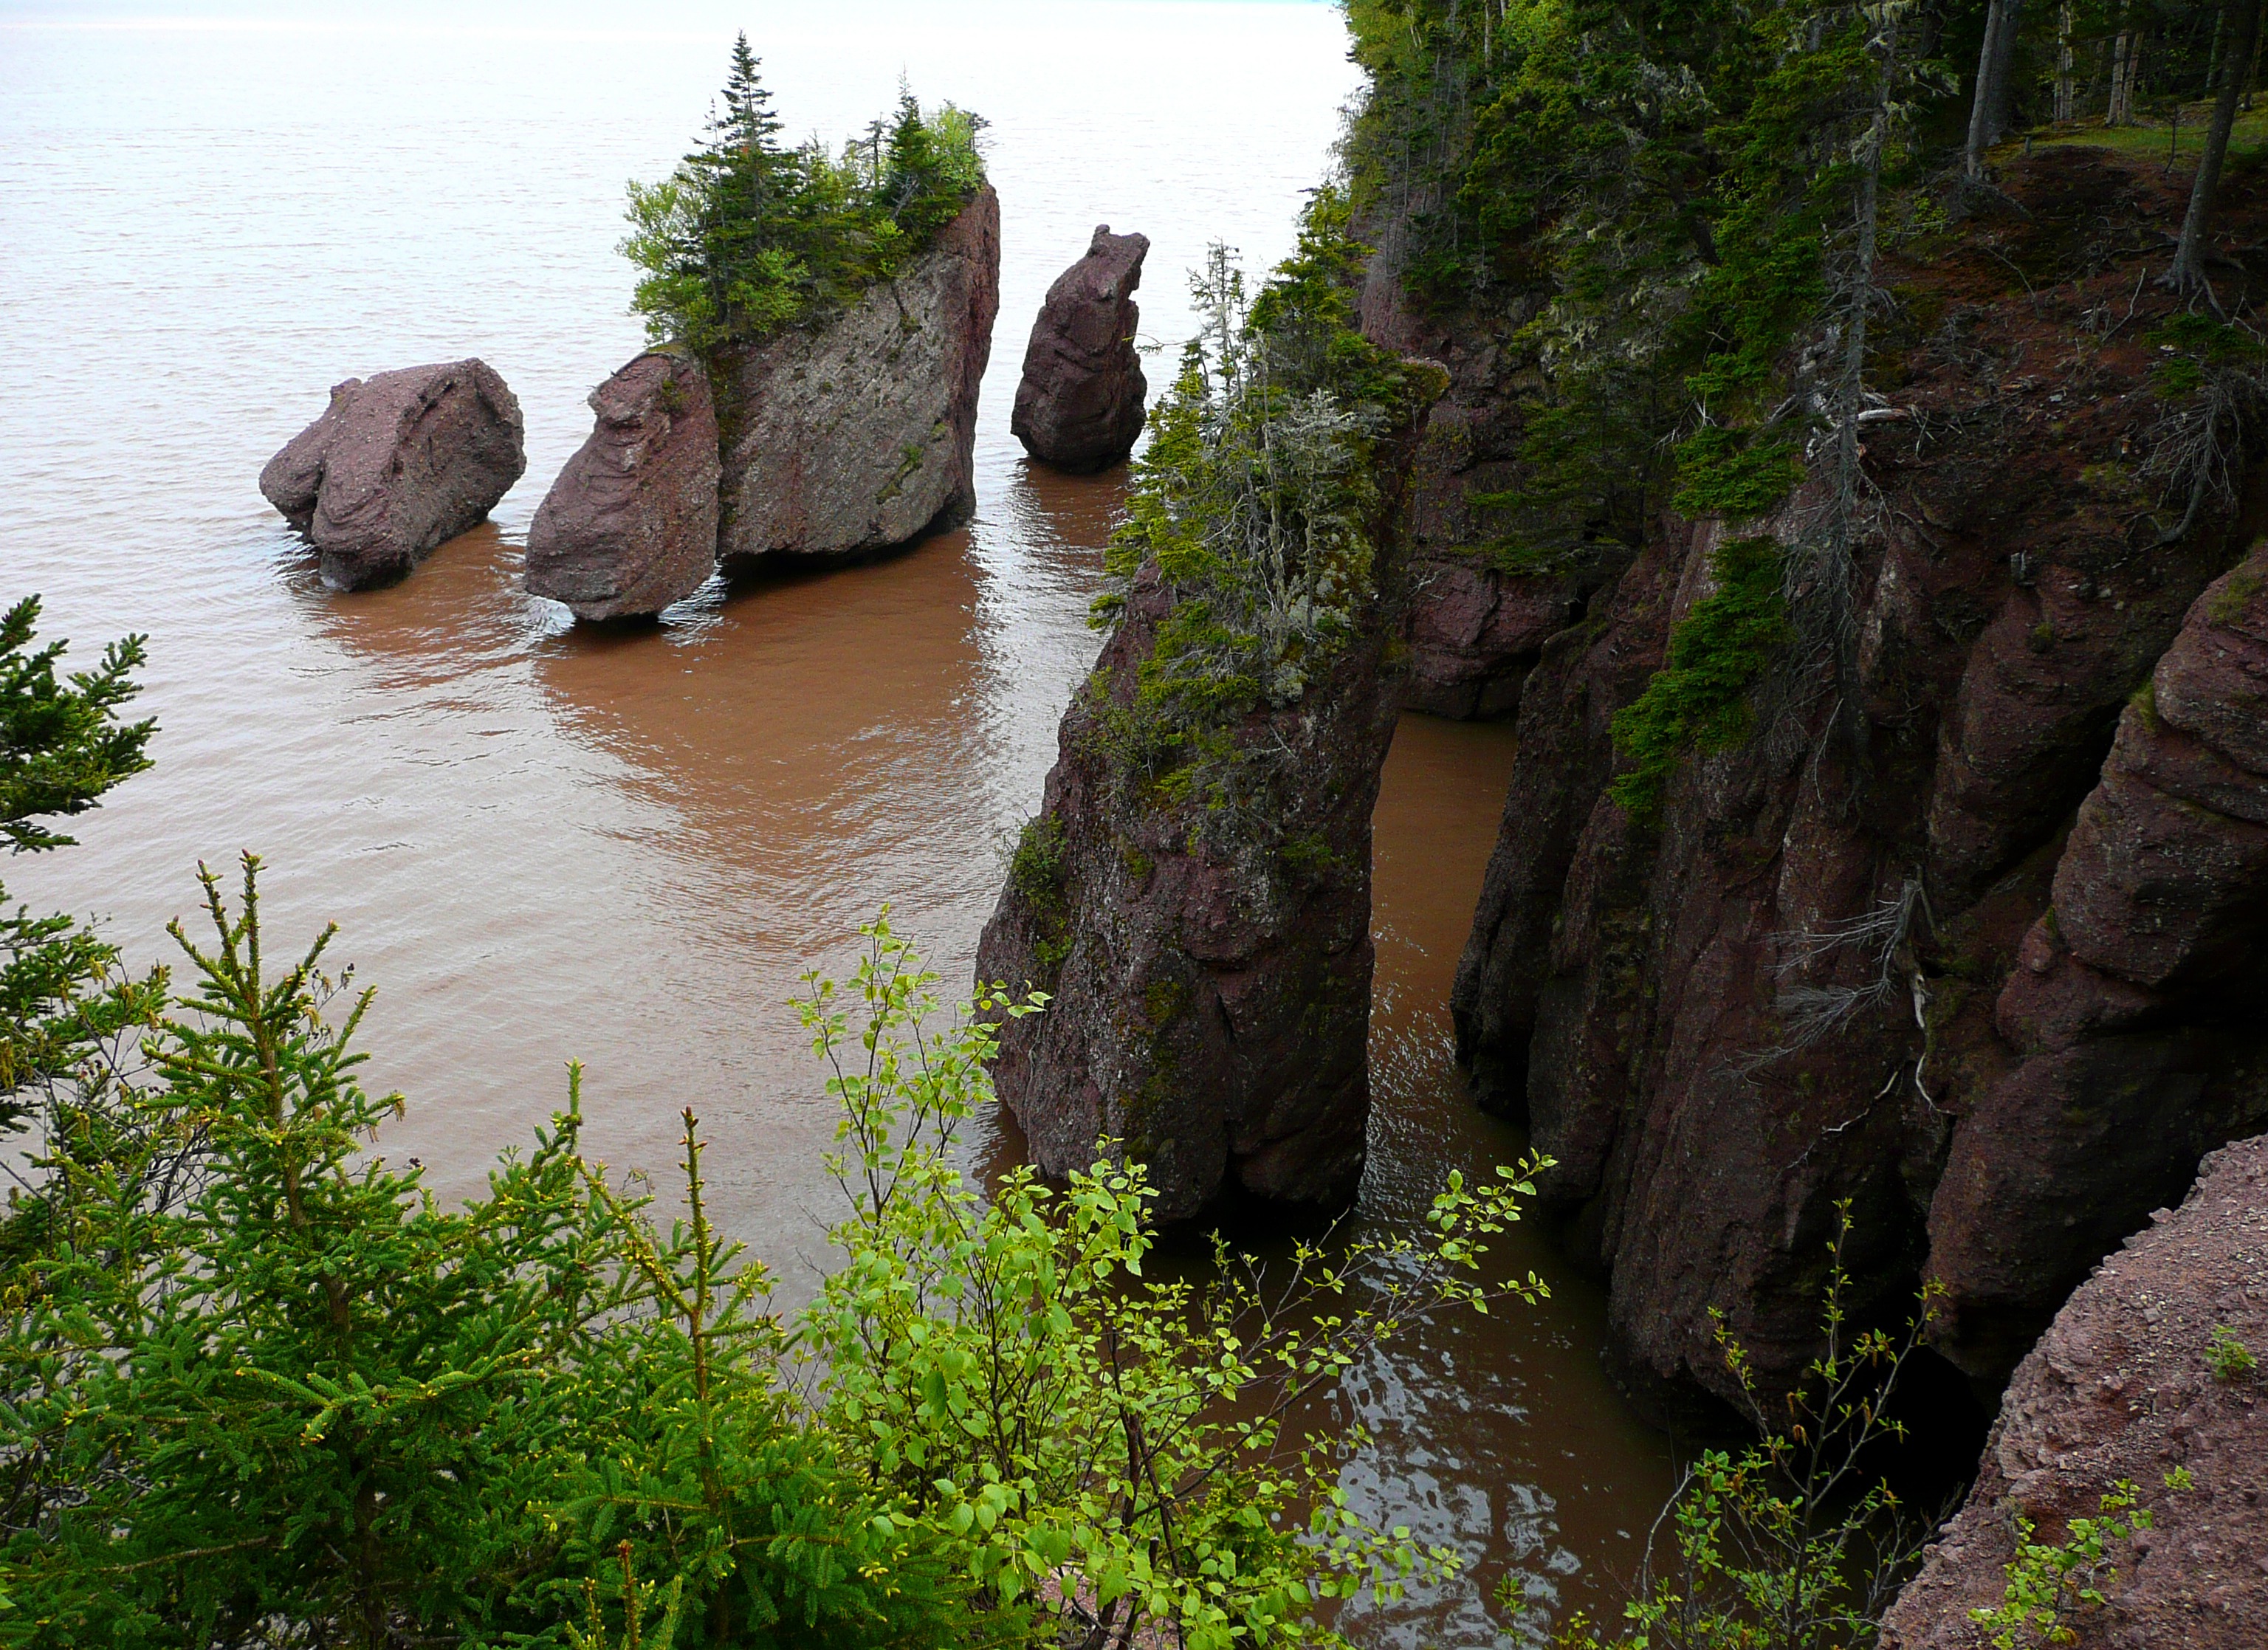
landscape, water, nature, rock, waterfall, wilderness, river, cliff, stream, jungle, terrain, waterway, body of water, canada, rainforest, tourist attraction, water feature, nova scotia, bay of fundy, geological phenomenon, hopewell rocks